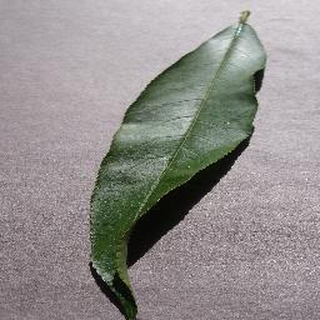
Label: healthy_peach